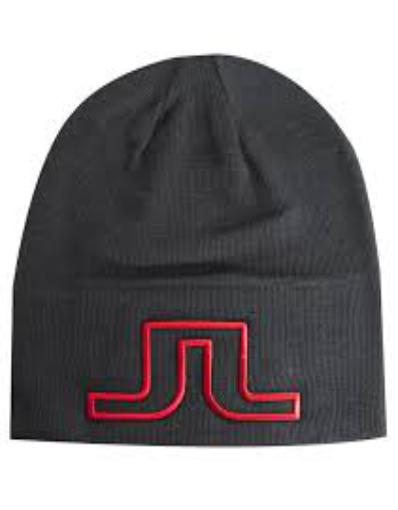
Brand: jlindeberg-1
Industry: Clothes